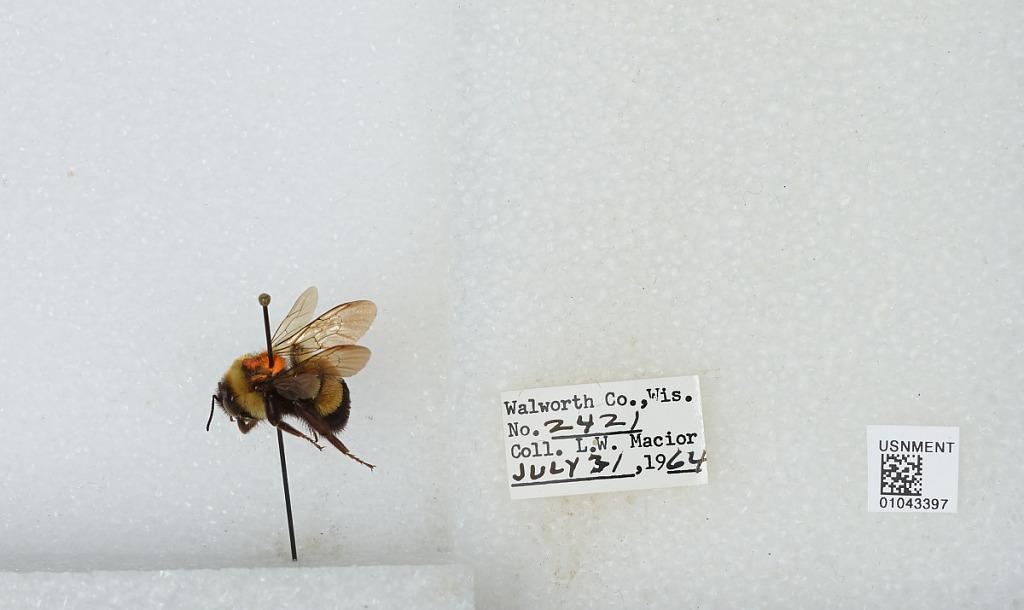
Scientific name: Bombus (Bombus) affinis Cresson
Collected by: L. Macior
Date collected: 1964-7-31
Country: United States
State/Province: Wisconsin
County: Walworth
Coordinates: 42.67, -88.54